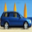
Label: automobile